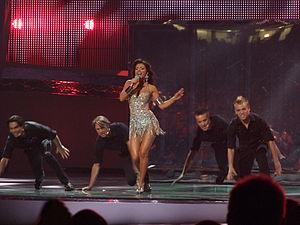
L'Ukraine participe au Concours Eurovision de la chanson, depuis sa quarante-huitième édition, en 2003, et l'a remporté à deux reprises, en 2004 et en 2016.